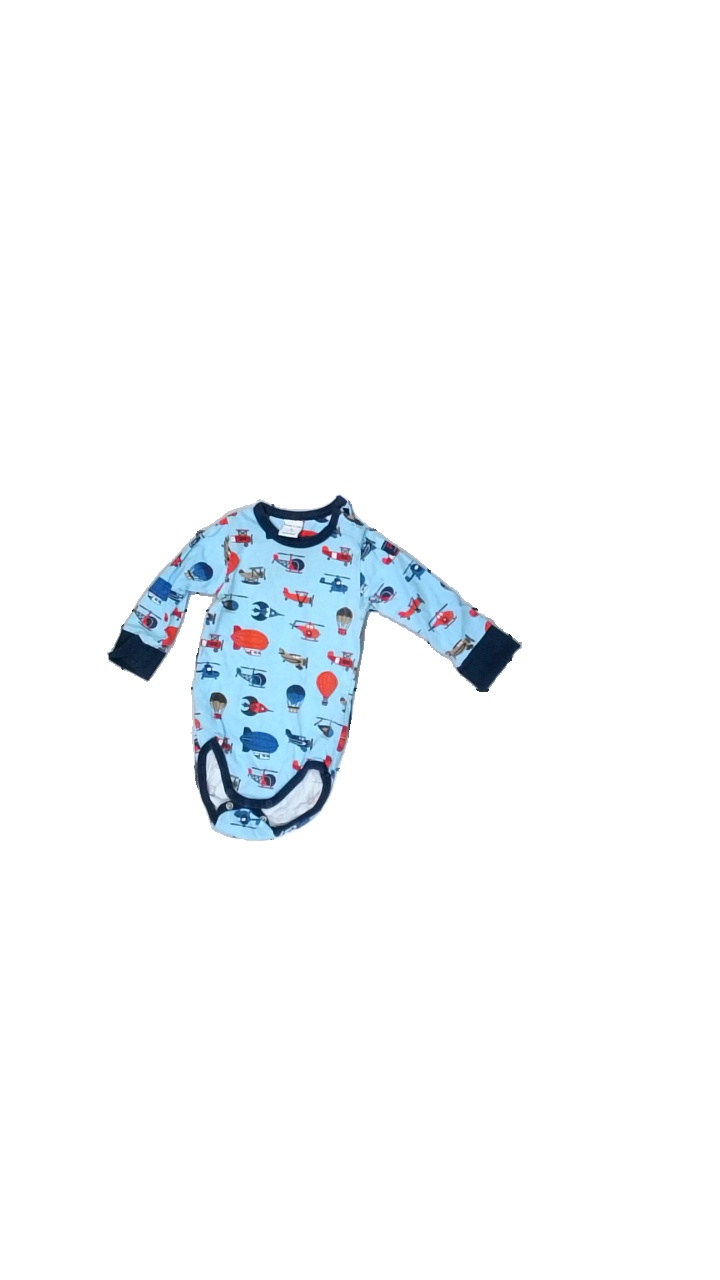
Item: Top (Children)
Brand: Polarn Och Pyret
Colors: Blue, Red, Beige, Multicolor
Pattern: Other
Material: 100% Cotton
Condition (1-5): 4
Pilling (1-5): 5
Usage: Reuse
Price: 50-100